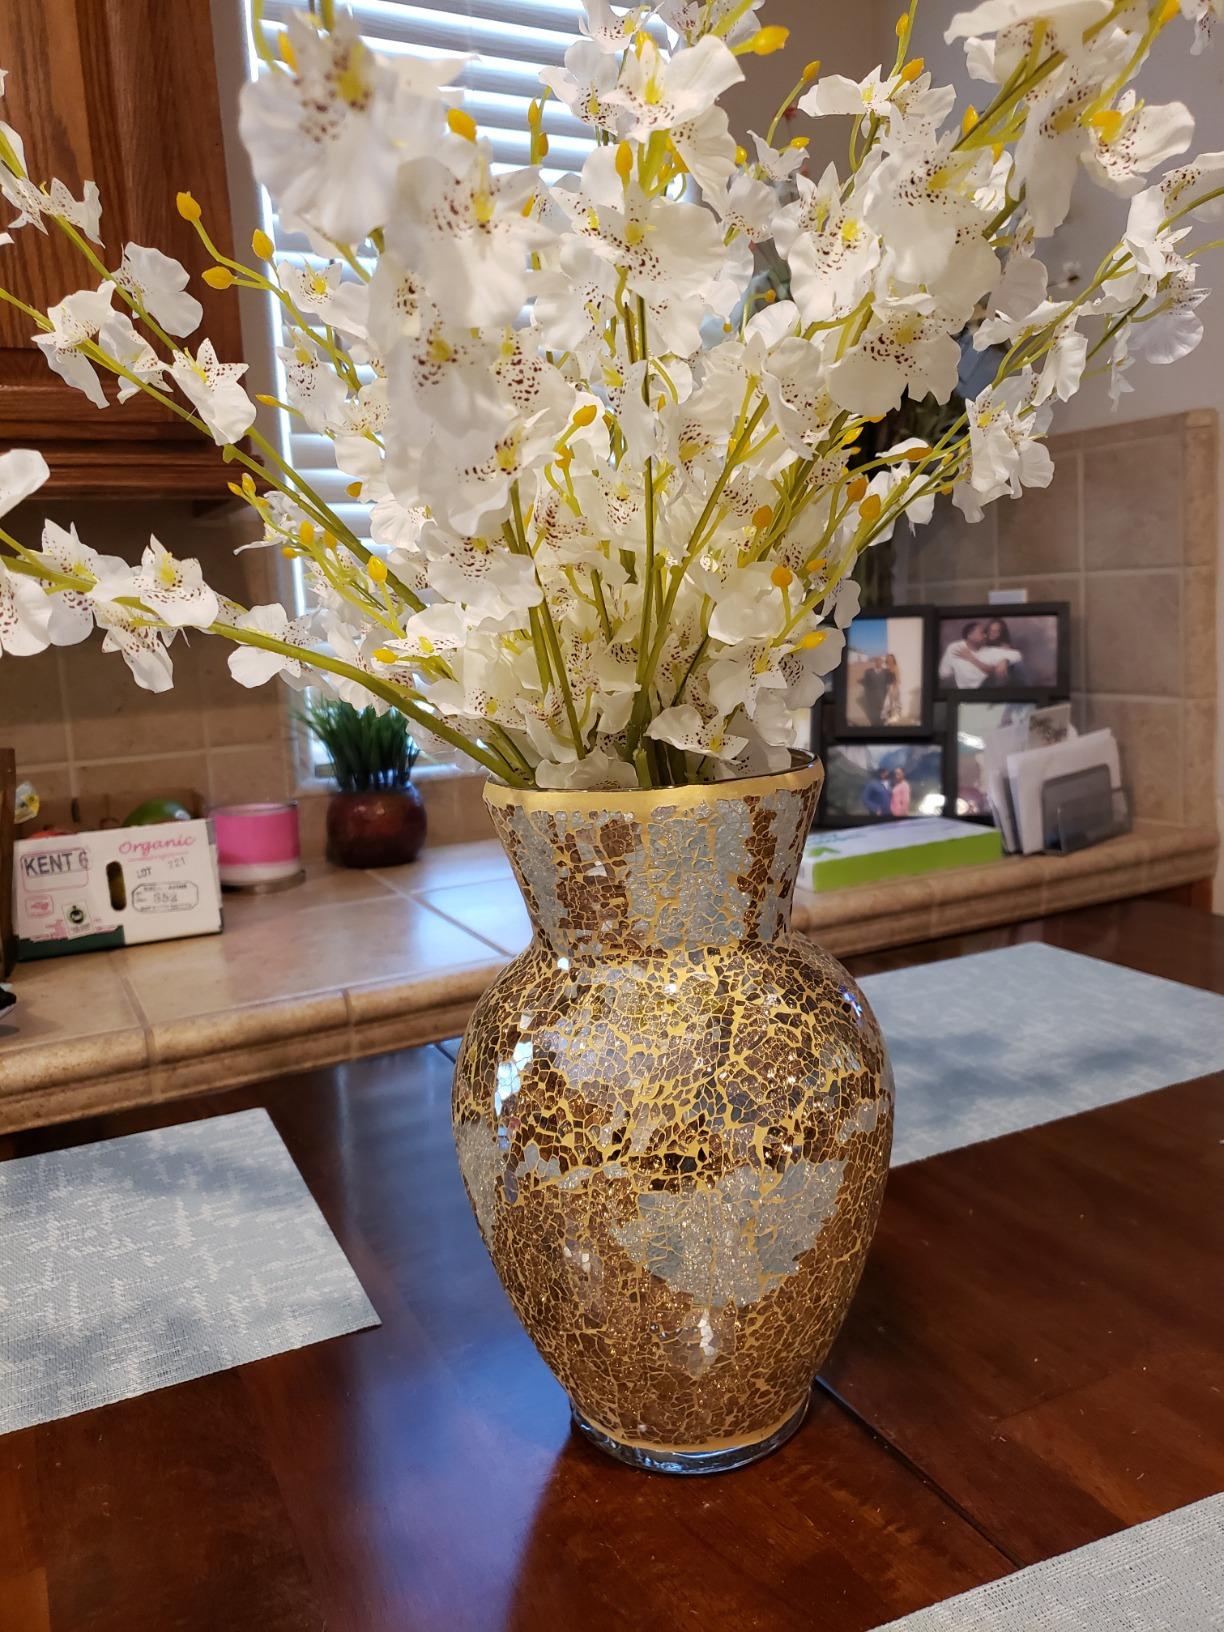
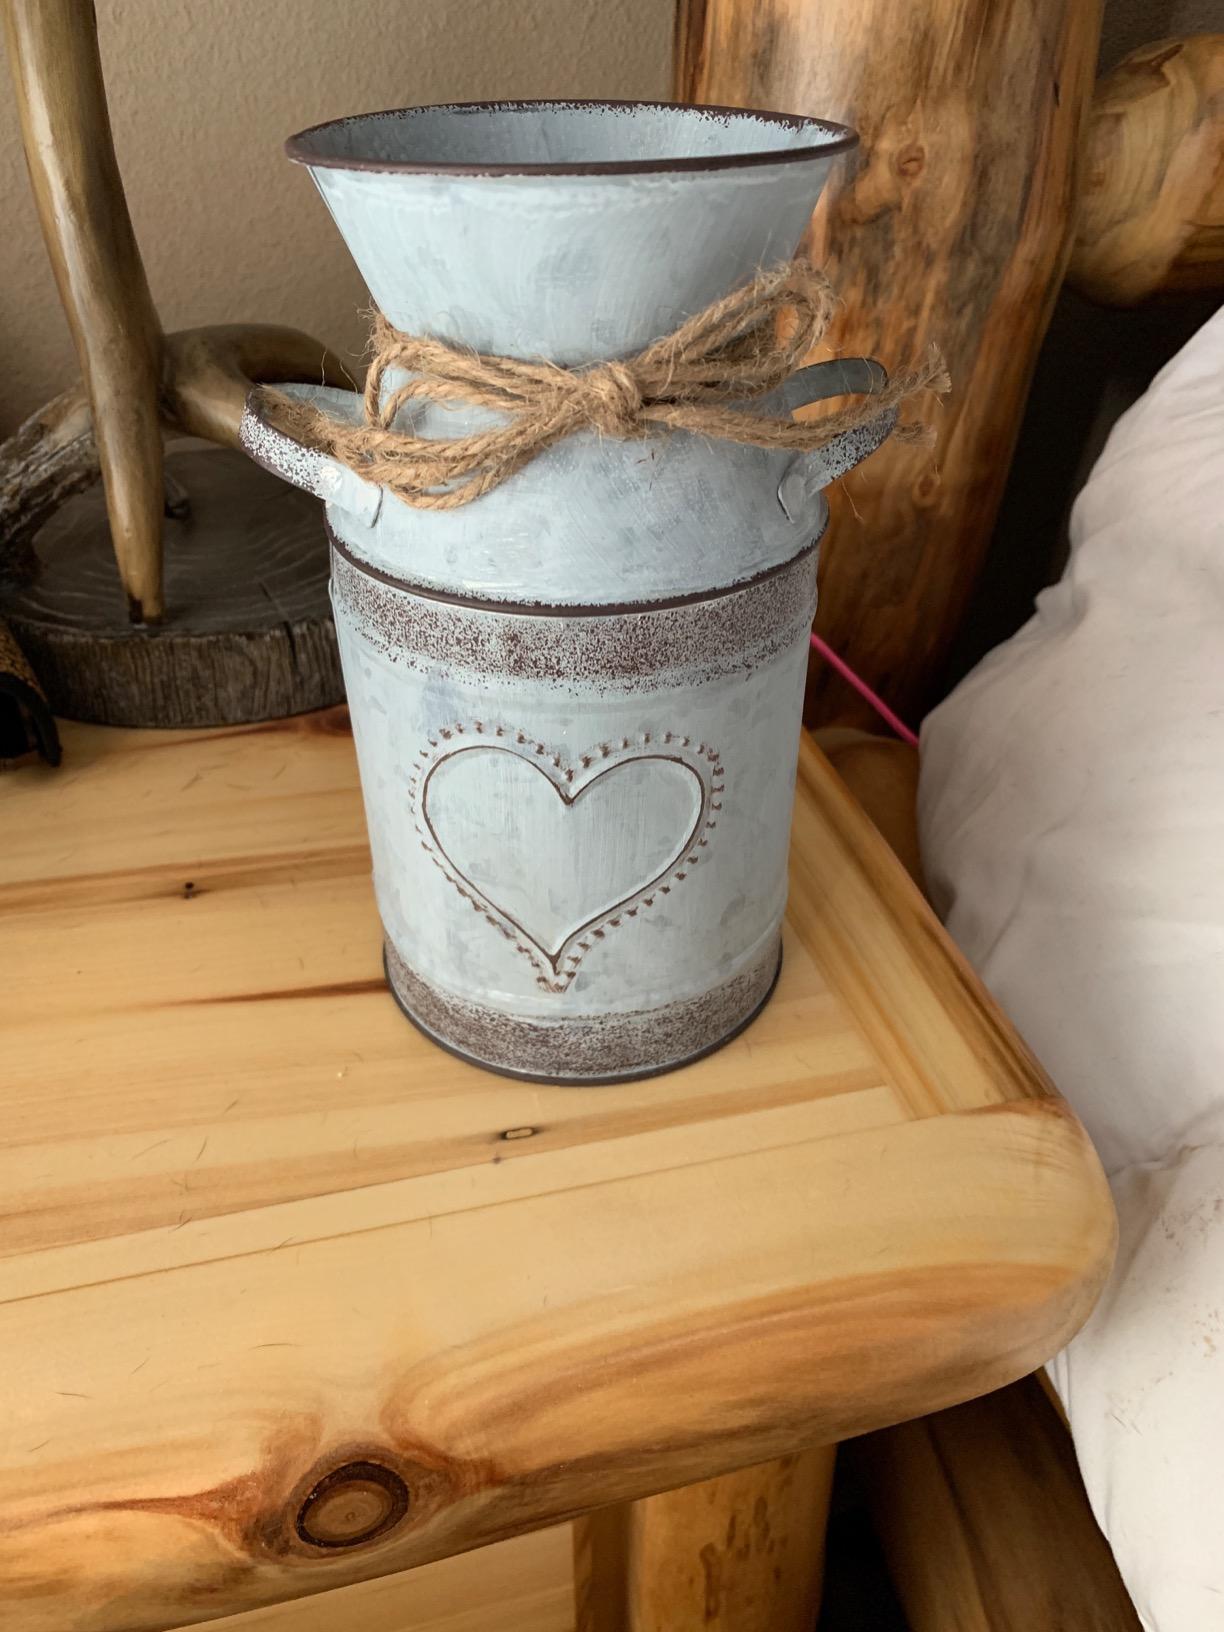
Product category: vase
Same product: no